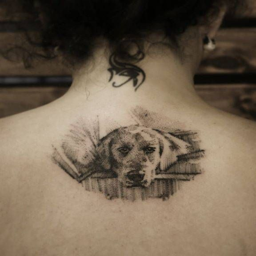
upper back tattoo of a dog .